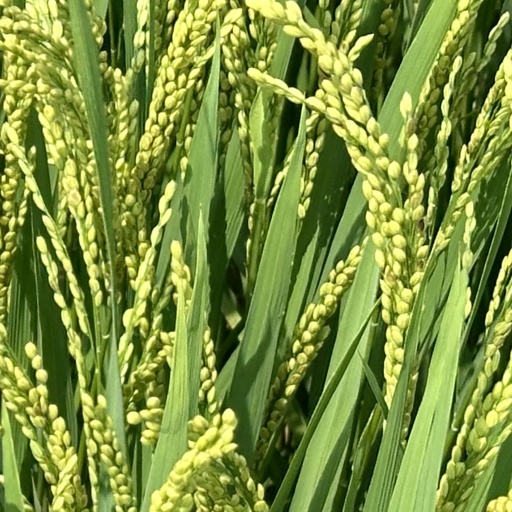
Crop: rice